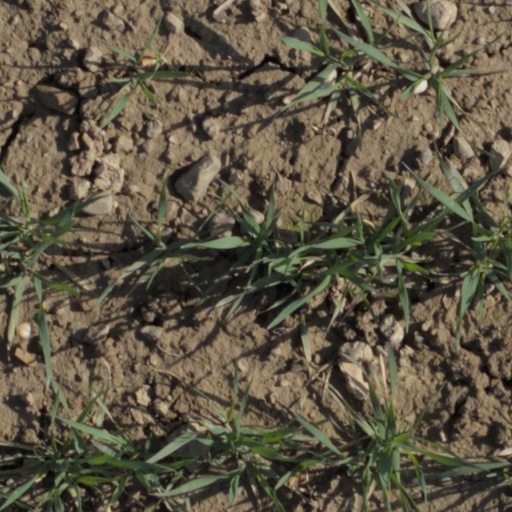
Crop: wheat